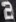
Number: 2